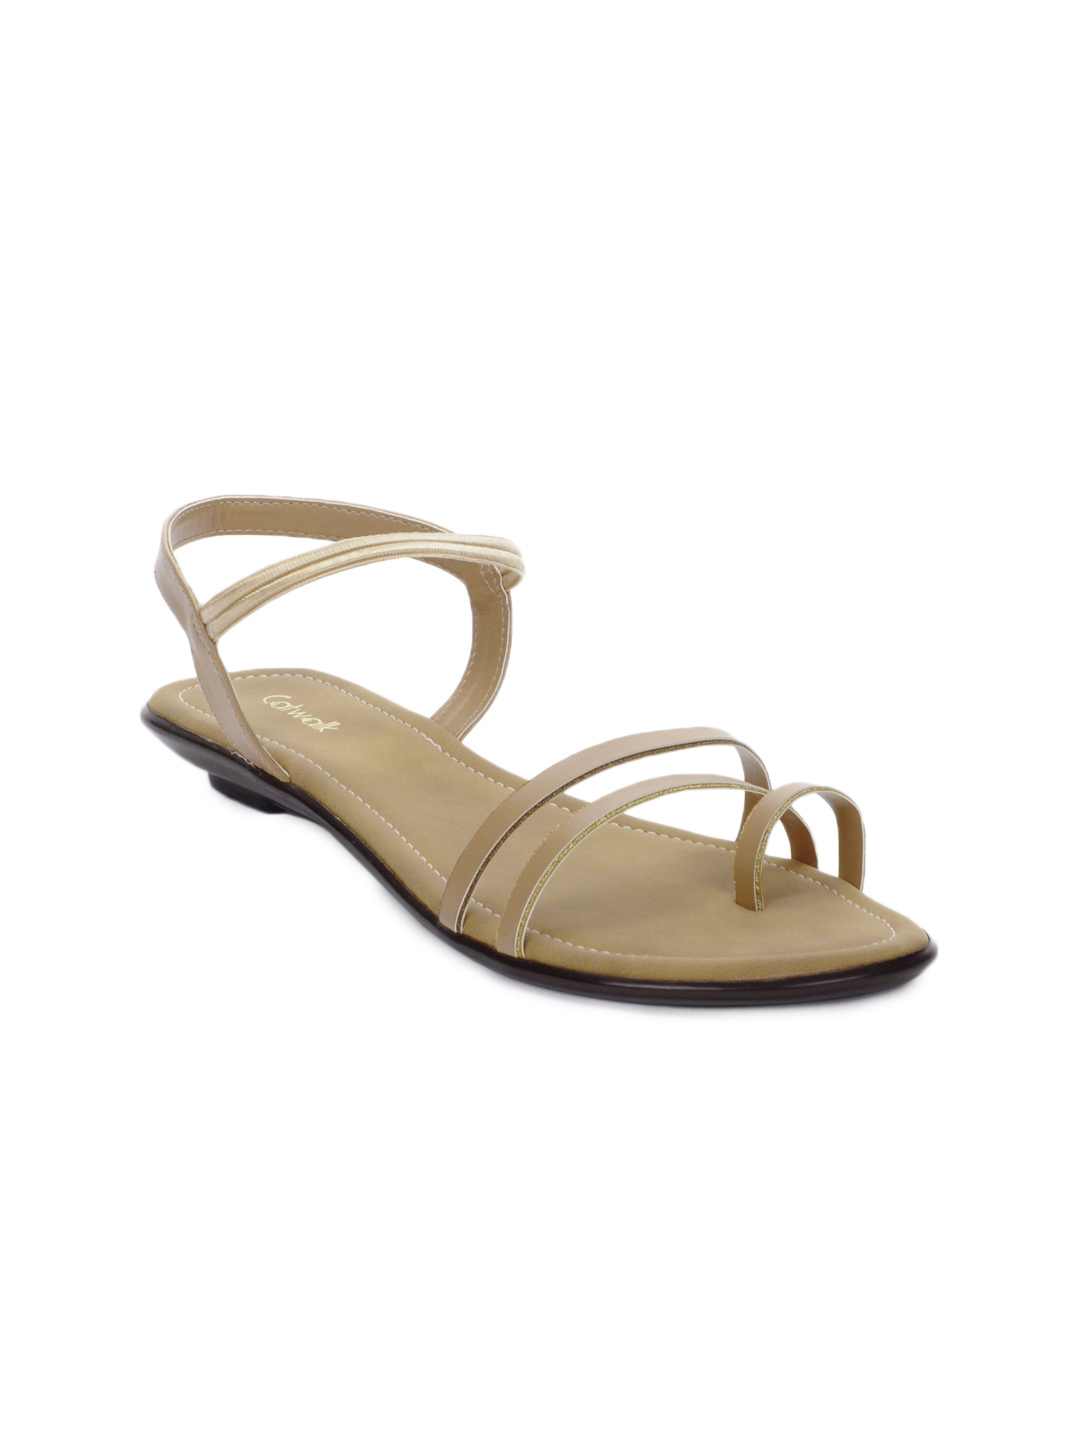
Catwalk Women Beige Heels
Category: Footwear / Shoes / Heels
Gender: Women
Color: Beige
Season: Winter 2015
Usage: Casual